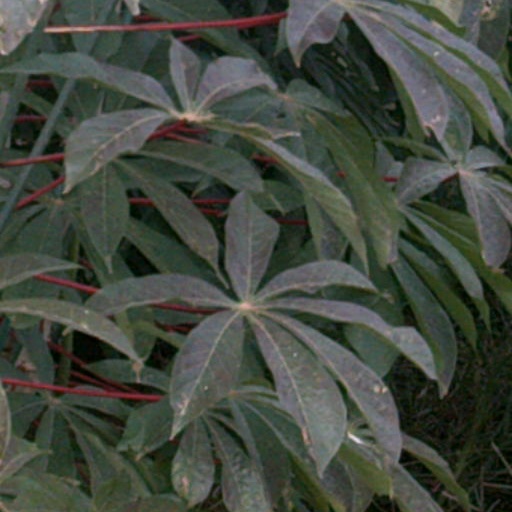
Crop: cassava